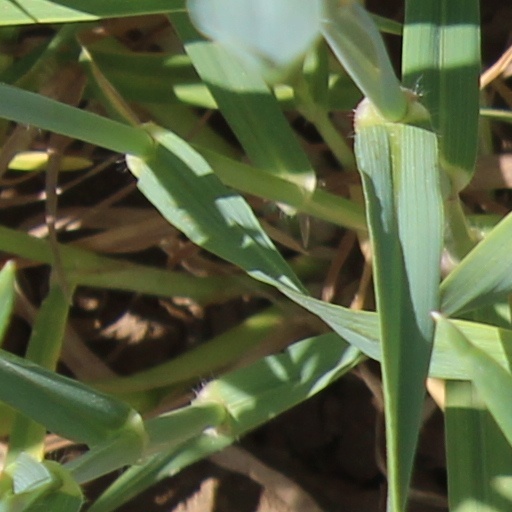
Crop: wheat